First Balkan War (1912) order of battle: Bulgarian Army

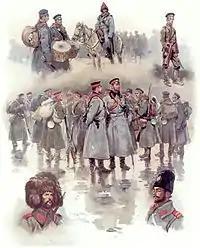
Types of Bulgarian soldiers during the Balkan Wars

First Army was commanded by lieutenant-general Vasil Kutinchev.